Placoderm

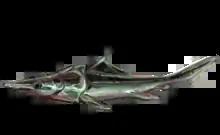
"Brindabellaspis stensioi"

Arthrodira ("jointed neck") were the most diverse and numerically successful of the placoderm orders, occupying roles from giant apex predators to detritus-nibbling bottom dwellers. They had a movable joint between armour surrounding the head and body. As the lower jaw moved down, the head shield moved, allowing for a larger opening. All arthrodires, save for "Compagopiscis", lacked teeth, and used instead the sharpened edges of a bony plate, termed a "tooth plate", as a biting surface ("Compagopiscis" had true teeth in addition to tooth plates). The eye sockets are protected by a bony ring, a feature shared by birds and some ichthyosaurs. Early arthrodires, such as the genus "Arctolepis", were well-armoured fishes with flattened bodies. The largest member of this group, "Dunkleosteus", was a true "superpredator" of the latest Devonian period, reaching 3 to as much as 8 metres in length. In contrast, the long-nosed "Rolfosteus" measured just 15 cm. Fossils of "Incisoscutum" have been found containing unborn fetuses, indicating that arthrodires gave birth to live young.